137th Airlift Squadron

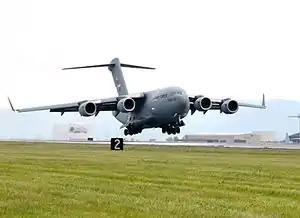
The first C-17 assigned to the 105th Airlift Wing lands at the base on 18 July 2011.

The squadron mission was to train forward air controllers and to maintain proficiency in the unit aircraft. An unusual call to active duty on took place from 24 to 26 March for the New York City postal strike. The 105th Group performed postal duties at the Main Bronx Post Office, Westchester County Airport. During 1970, President Nixon, the Presidents of France, Ecuador, and several other foreign notables landed at Westchester County Airport.